William Daniels

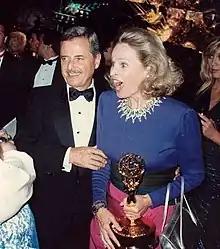
Daniels with wife Bonnie Bartlett at the 1987 Emmy Awards

Daniels has been married to actress and fellow Emmy Award winner Bonnie Bartlett since June 30, 1951; at 74 years, it is the longest active Hollywood marriage as of April 2025. In 1961, Bartlett gave birth to a son, who died 24 hours later. They adopted two sons.